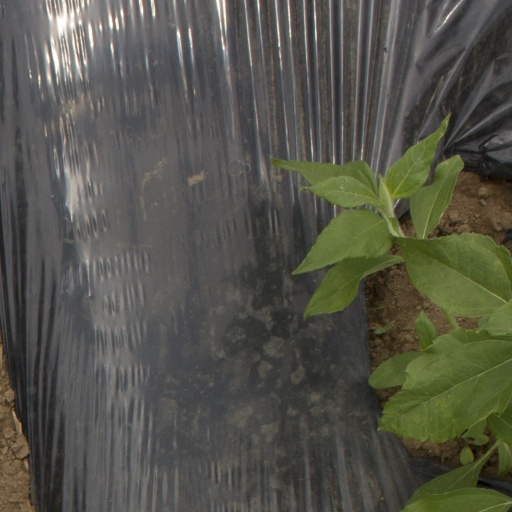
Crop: Jerusalem artichoke